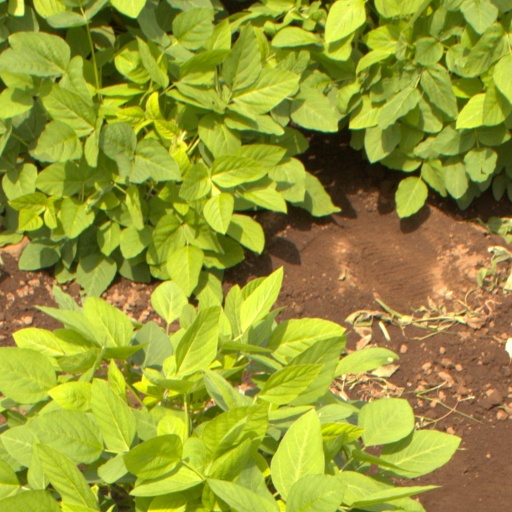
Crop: soybean